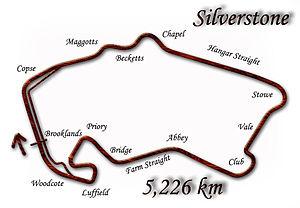
Le circuit de Silverstone est un circuit automobile situé à Silverstone, Angleterre. Une moitié du circuit se trouve dans le Northamptonshire, l'autre moitié dans le Buckinghamshire. Il se trouve entre les villes de Milton Keynes, Northampton et Oxford. Le circuit de Silverstone a été le théâtre de la première course de Formule 1 comptant pour le championnat du monde, le 13 mai 1950, puis a accueilli en alternance avec d'autres circuits le Grand Prix automobile de Grande-Bretagne de Formule 1, jusqu'en 1987 où il est devenu l'hôte permanent de cette épreuve.